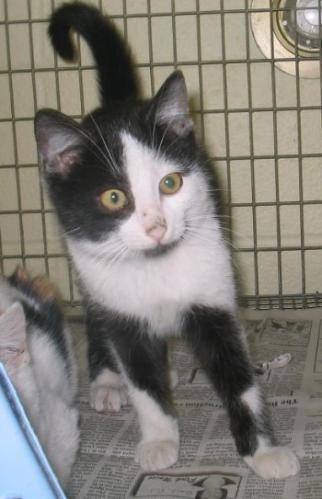
Label: cat